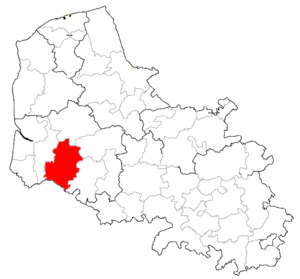
Localisation de la CCVCA dans le Pas-de-Calais.
Depuis le 1ᵉʳ janvier 2017, le département du Pas-de-Calais compte 19 établissements publics de coopération intercommunale à fiscalité propre dont le siège est dans le département, dont un qui est interdépartemental. Par ailleurs quatre communes sont groupées dans une intercommunalité dont le siège est situé hors département.